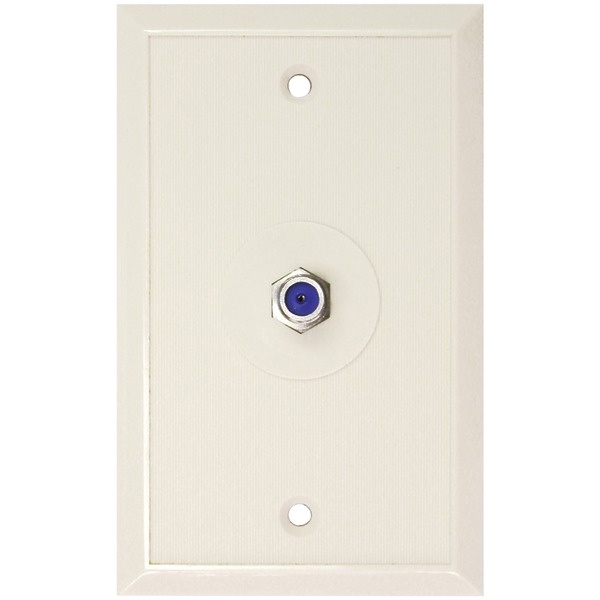
WHITE WALL PLATE W/1 F-81
Brand: PTR
EAGLE ASPEN 500273 3GHz Wall Plate • Wall plate with F81 connector;• DIRECTV(R) approved;• Comes preassembled with barrel connectors ;• Individually bagged with mounting screws;• White; TV, Projector & Home Theater Accessories Cables, Connectors & Accessories Wall Plates & Accessories Brand: EAGLE ASPEN(R) UPC: 601430000000 Dimensions: 4.5L X 2.75W X 1.25H Weight: 0.0932 Estimated Ship Weight: 0.1
Category: Electronics > Video > Satellite & Cable TV > Cable TV Receivers